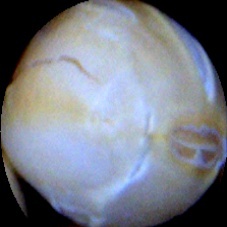
Label: Skin-damaged